Dave Murzin

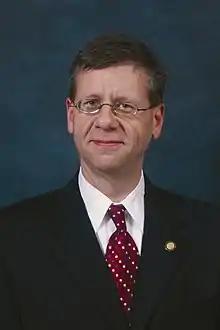

Dave Murzin (born December 24, 1963) is a realtor and former Republican member of the Florida House of Representatives. He was born in Louisville, Kentucky.